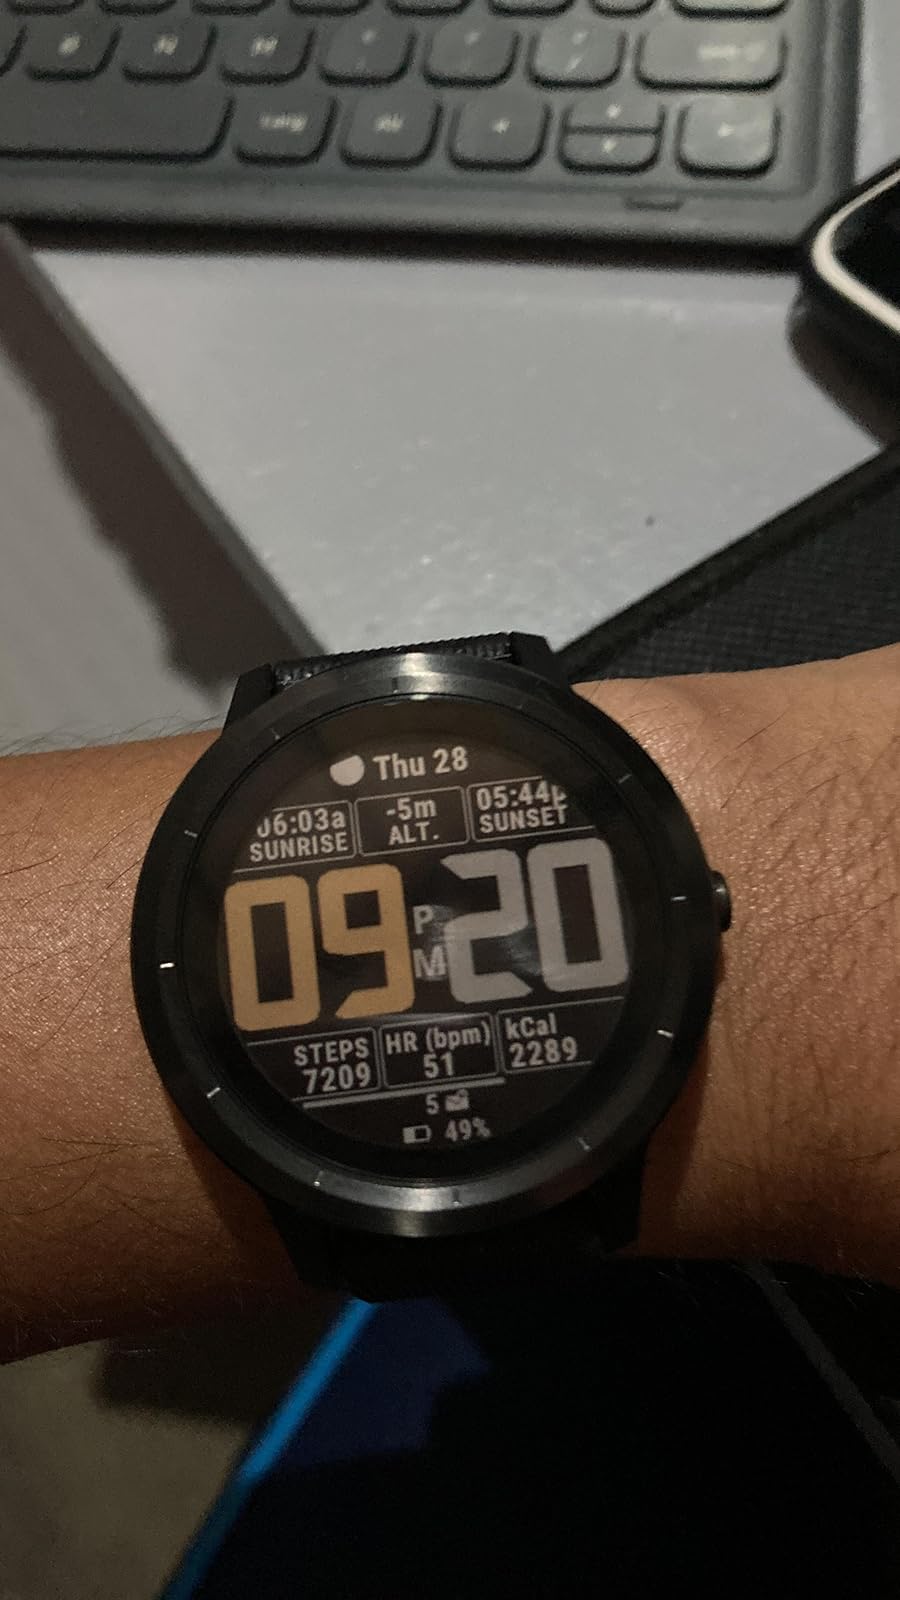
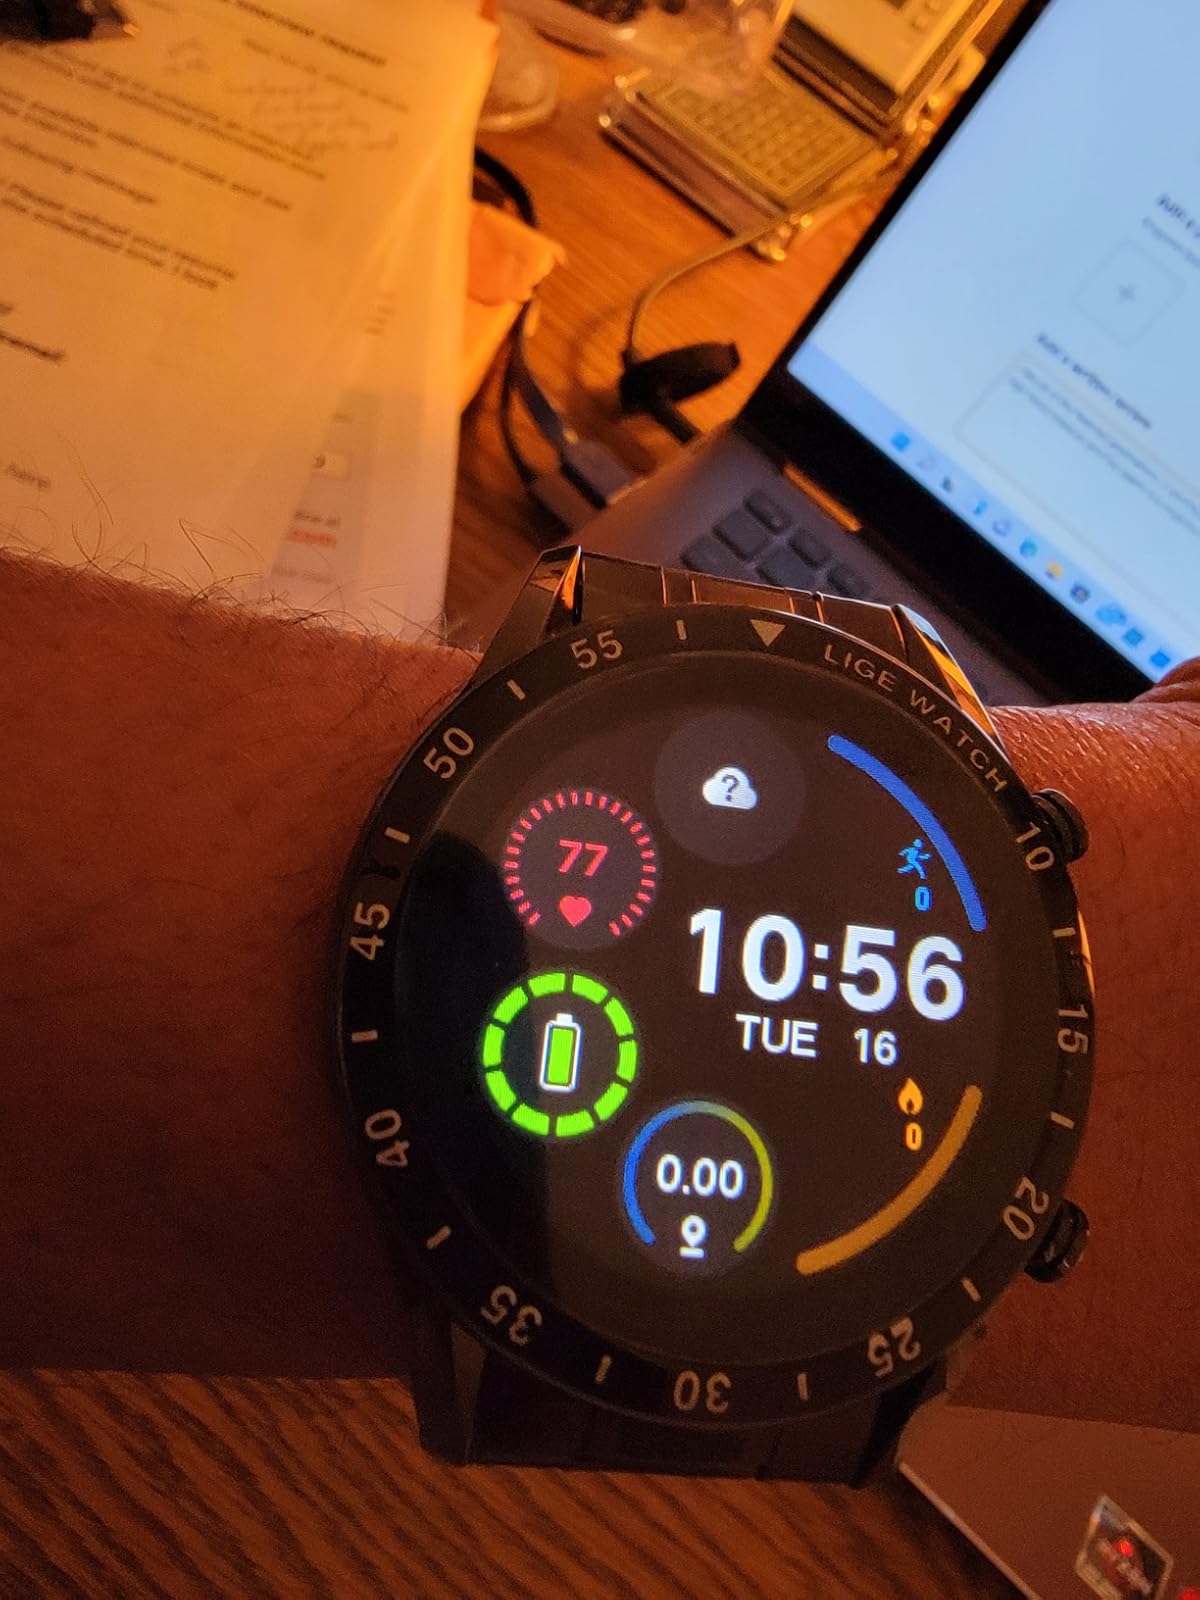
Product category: smartwatch
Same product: no